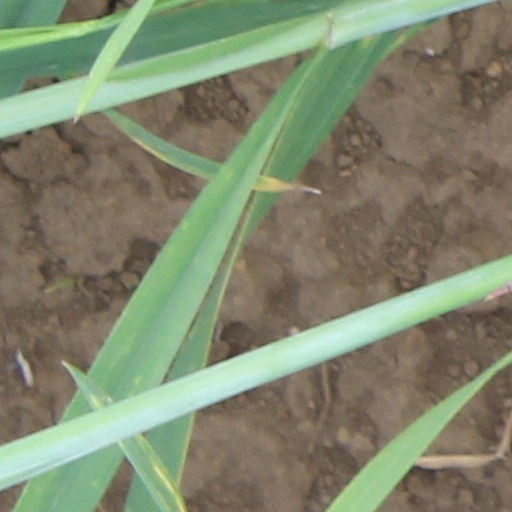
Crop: wheat